Kaspars Gorkšs

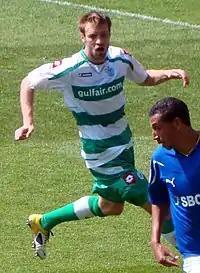
Gorkšs playing for Queens Park Rangers in 2011

On 12 June 2008, Queens Park Rangers confirmed that they had made an official bid to sign Gorkšs. However, on 17 June, Blackpool issued a brief statement, stating that they had reported QPR to the Football Association, and the Football League, for what they claimed was an illegal approach for Gorkšs. Blackpool manager Simon Grayson stated, "we've got to protect the interests of our club and we're led to believe there's been an illegal approach." On 18 June, the Football League, who would be adjudicating on the matter, confirmed that they could block the move, if QPR were found to have "tapped up the player", and that the matter could be referred to a disciplinary commission.